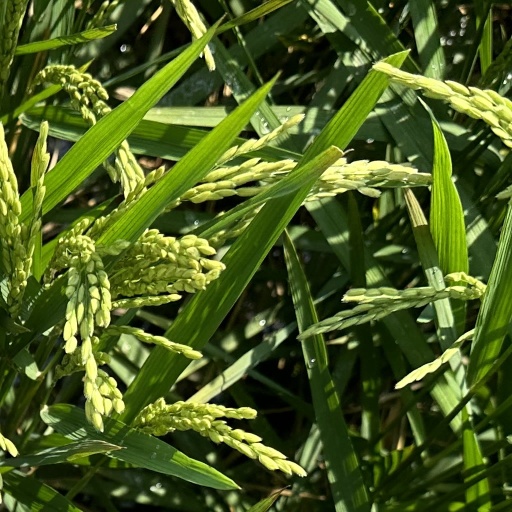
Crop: rice